August Matthias Hagen

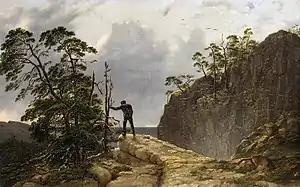
Mountains (1835)

His father was a mill operator. Originally, he was apprenticed to be a carpenter but, while at a private boarding school, began to show some talent for drawing. Unfortunately, due to a childhood accident aggravated by a later illness, he was almost blind in one eye.